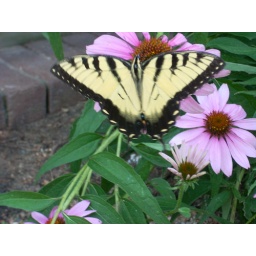
butterfly on cone flowers in front of my house